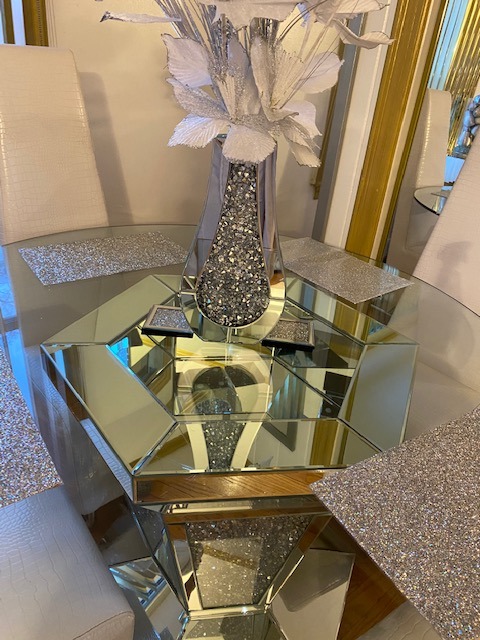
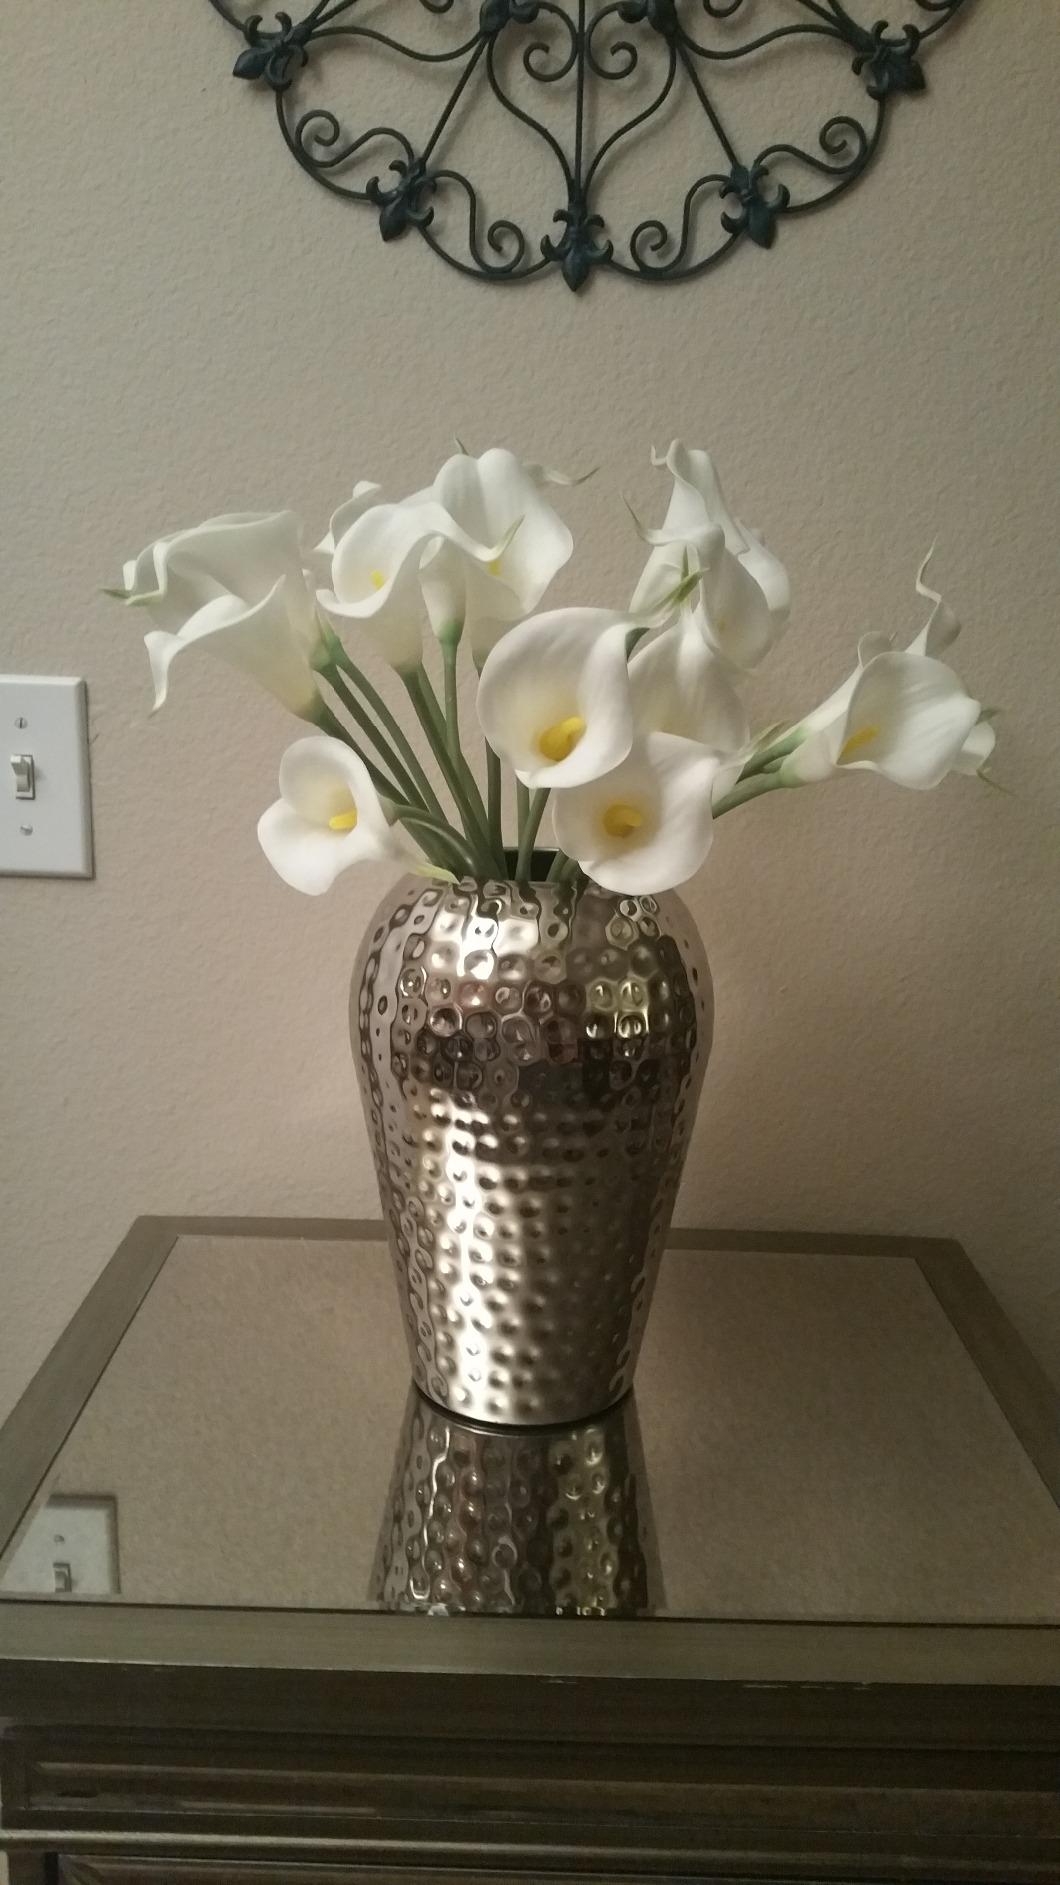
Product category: vase
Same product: no